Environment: real
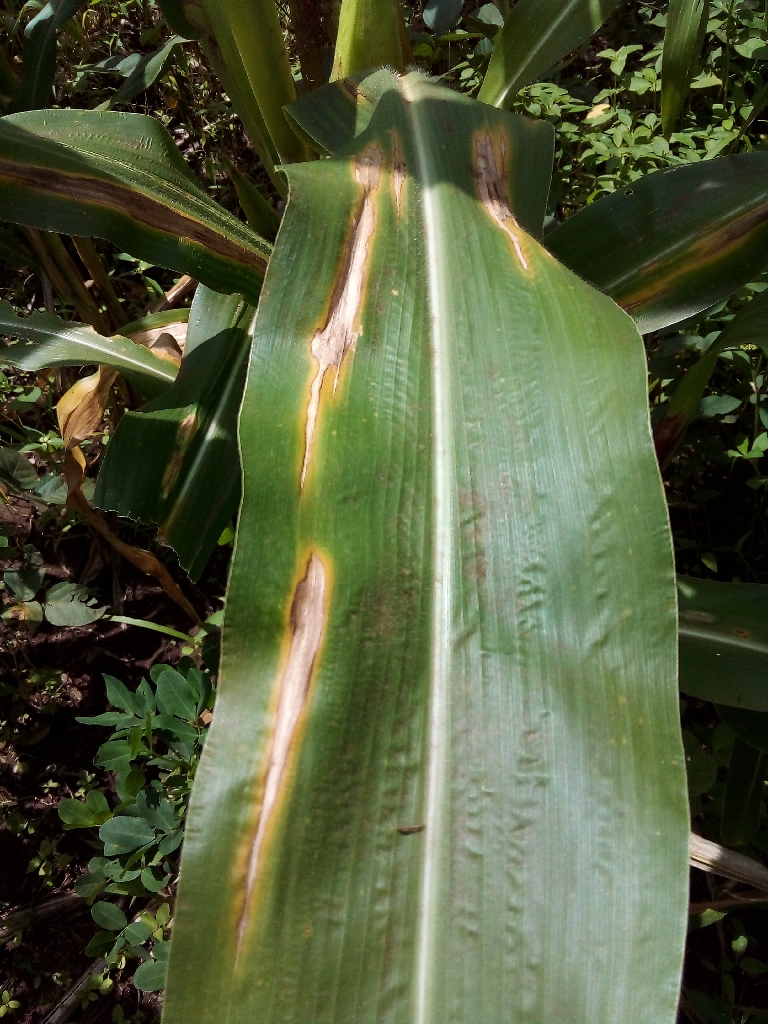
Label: northern_corn_leaf_blight